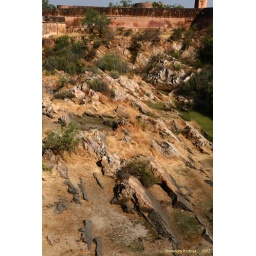
I found this landscape quite interesting and colorful ...and this was in jaipur ... look like some meteorite rocks ...